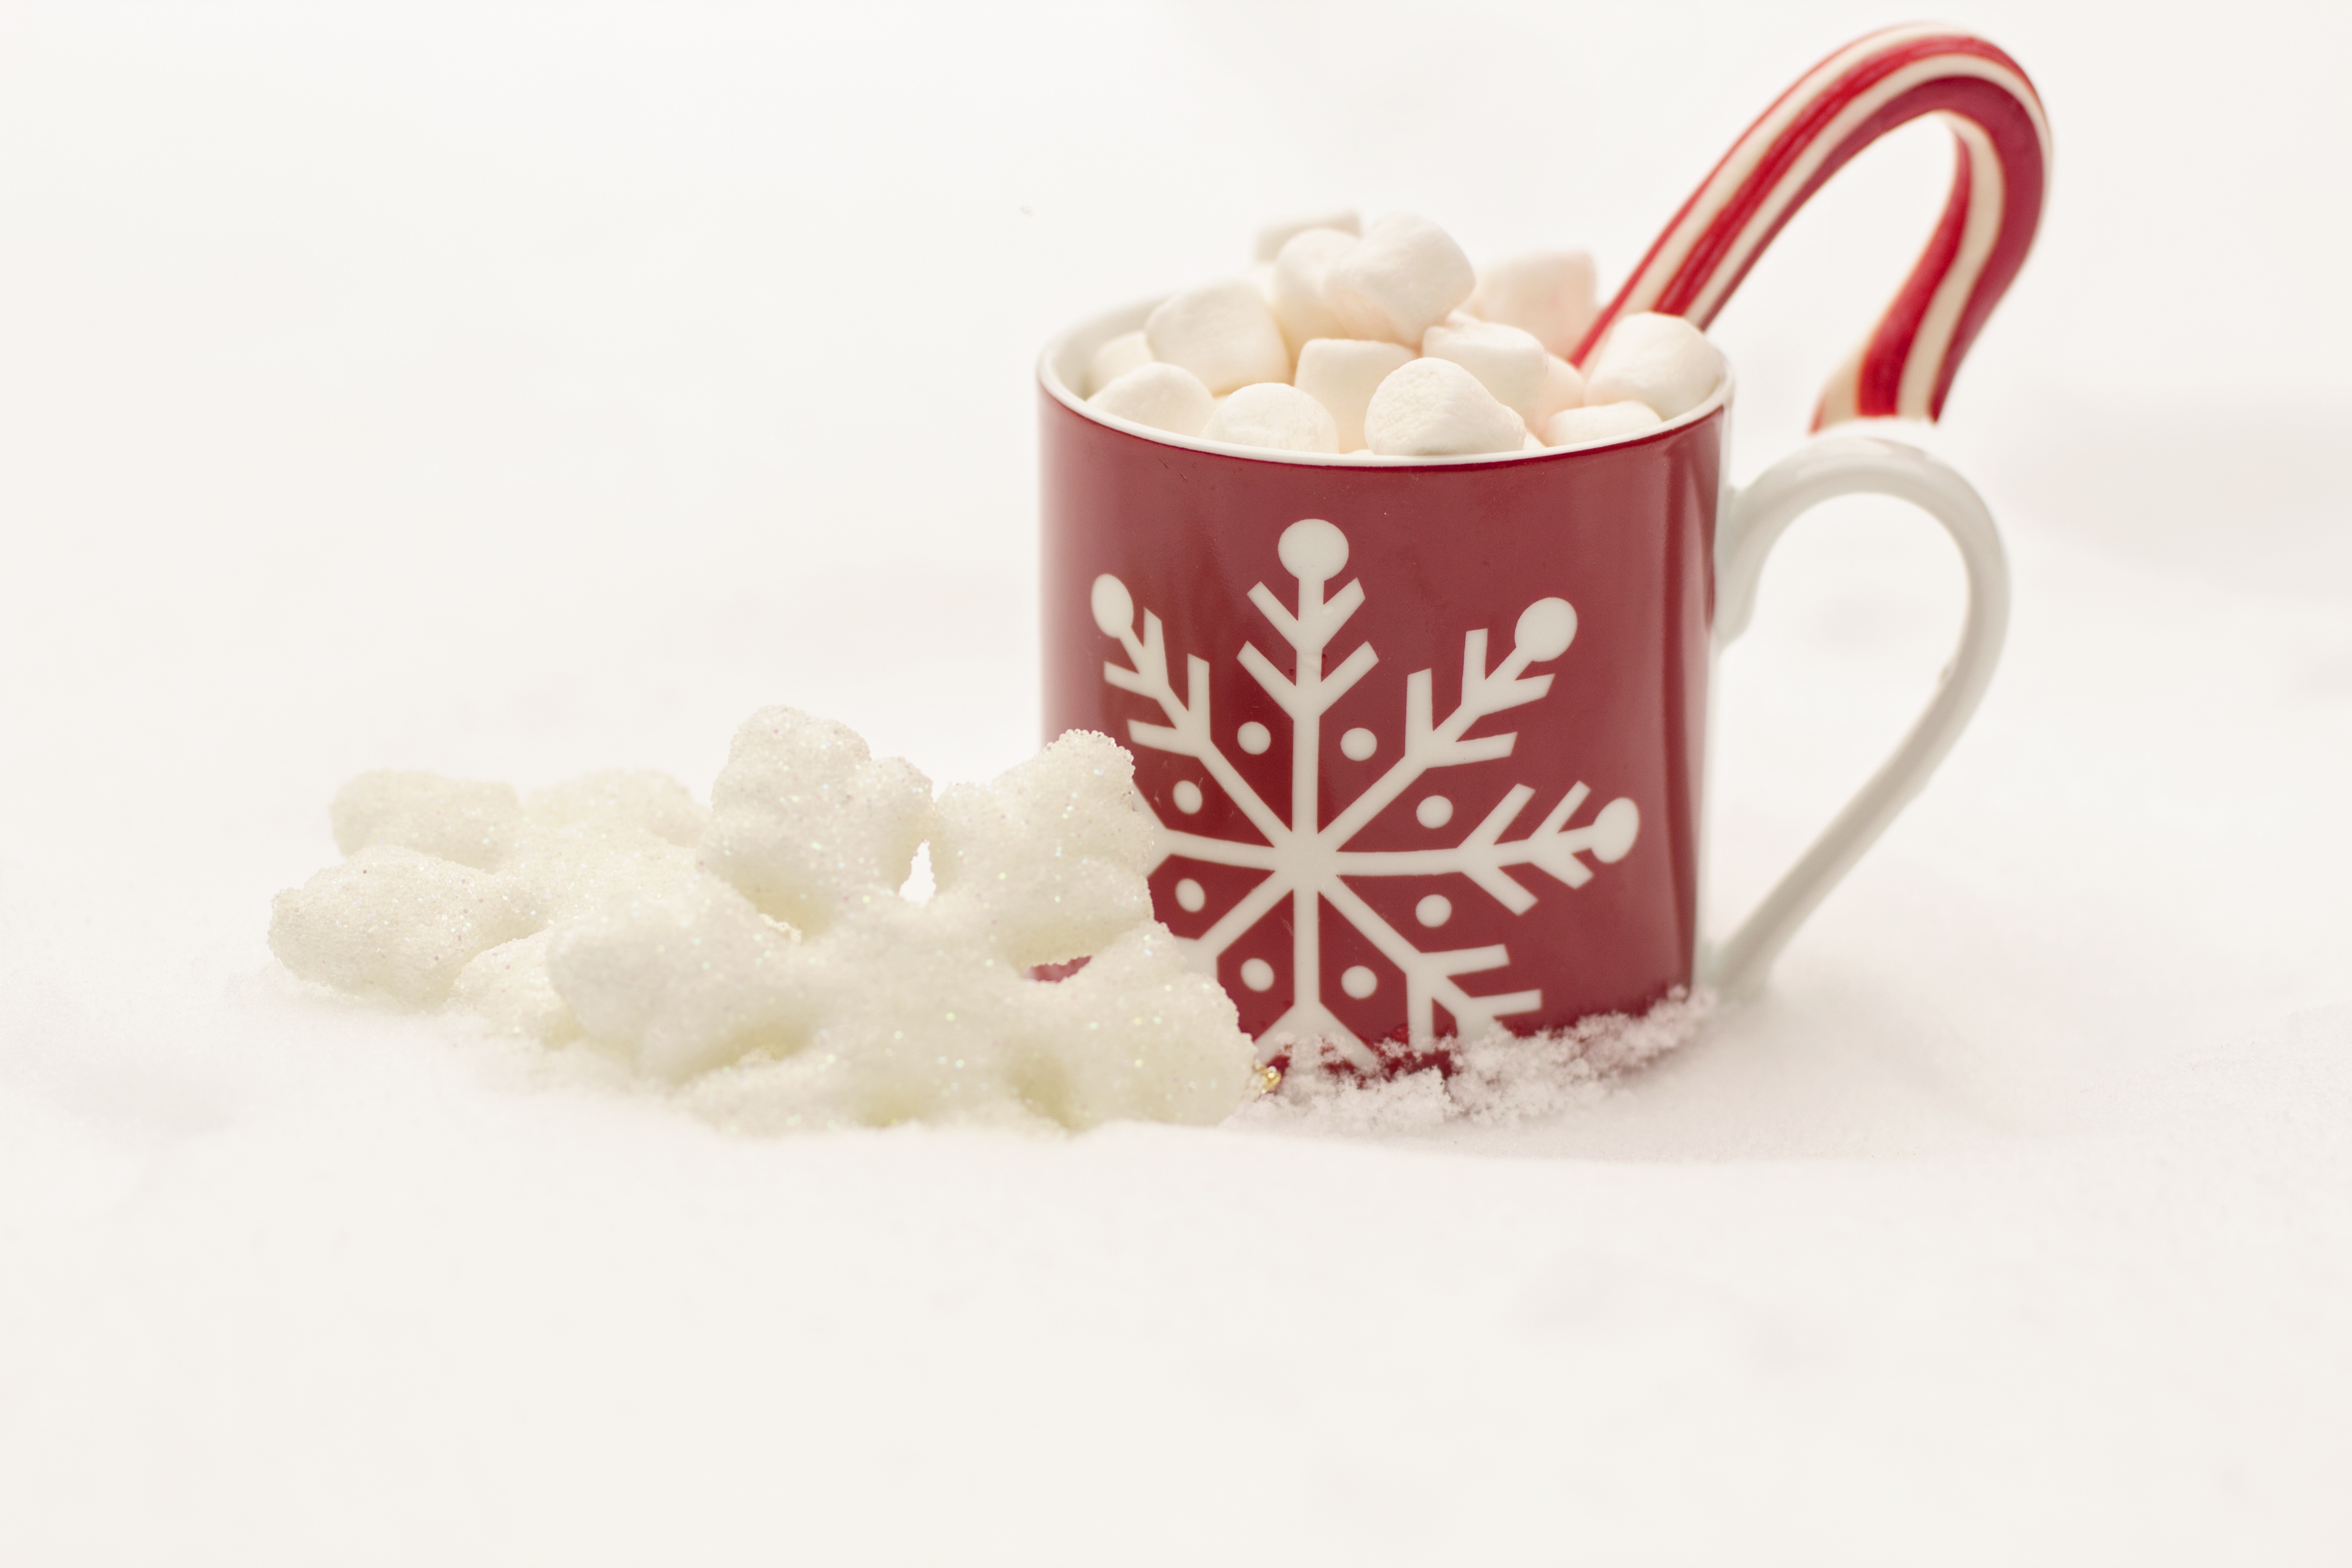
snow, winter, cup, hot chocolate, heart, food, red, holiday, beverage, drink, breakfast, christmas, mug, dessert, coffee cup, snowflake, cocoa, tasty, marshmallow, candy cane, flavor, snack food